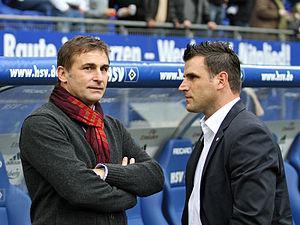
Marco Haber est un footballeur international allemand né le 21 septembre 1971 à Grünstadt. Il évoluait au poste de milieu de terrain.